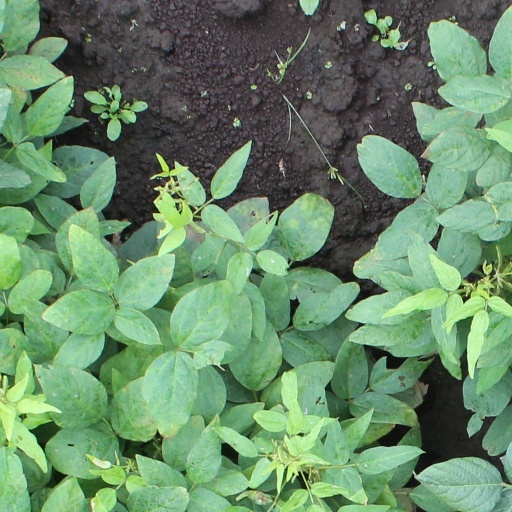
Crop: soybean